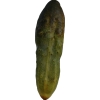
Label: cucumber